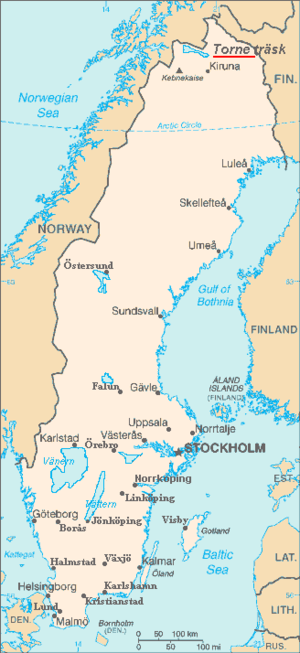
Torneträsk
Torneträsk, øverst på kortet
Torneträsk er en svensk sø i det nordvestlige Lappland, i Kiruna kommune, med et areal på 330 km². Torneträsk, der er over 70 kilometer lang, er fordybet af en gletsjer, og har en største dybde på 168 meter, hvilket gør den til Sveriges næstdybeste efter Hornavan. Den afvandes gennem Torne älv. Normalt er der is på søen fra december til juni, men der kan forekomme afvigelser. Elven Abiskojåkka er Torneträsks største tilløb.